Oval Office

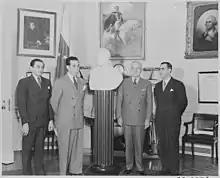
President Harry Truman receiving a marble bust of Simon Bolivar from a Venezuelan delegation, December 27, 1946

President William Howard Taft made the West Wing a permanent building, doubling its size by expanding it southward, and building the first Oval Office. Designed by Nathan C. Wyeth and completed in 1909, the office was centered on the building's south facade, much as the oval rooms in the White House are. Taft wanted to be more involved with the day-to-day operation of his presidency, and intended the office to be the hub of his administration. The Taft Oval Office had ample natural light from its three windows and skylight. It featured a white marble mantel, simple Georgian Revival woodwork, and twin glass-doored bookcases. It also was likely the most colorful presidential office in history; its walls were covered with vibrant seagrass green burlap.